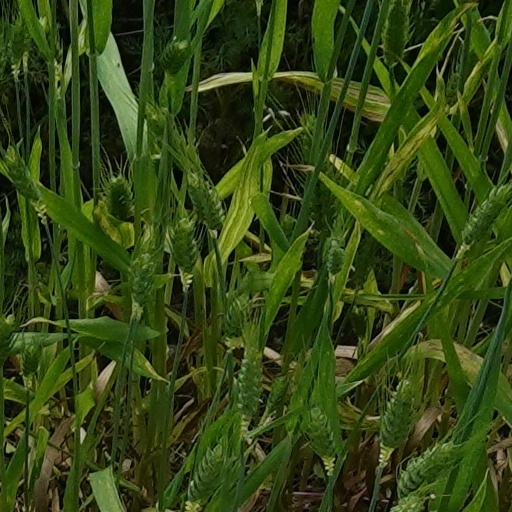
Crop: wheat